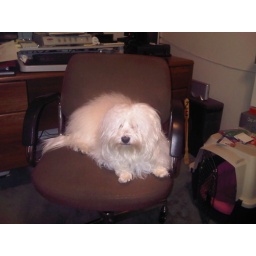
Chloe keeping me company by sitting in daddys chair while he's goneShayna WilliamsHelp DeskSent from my Blackberry